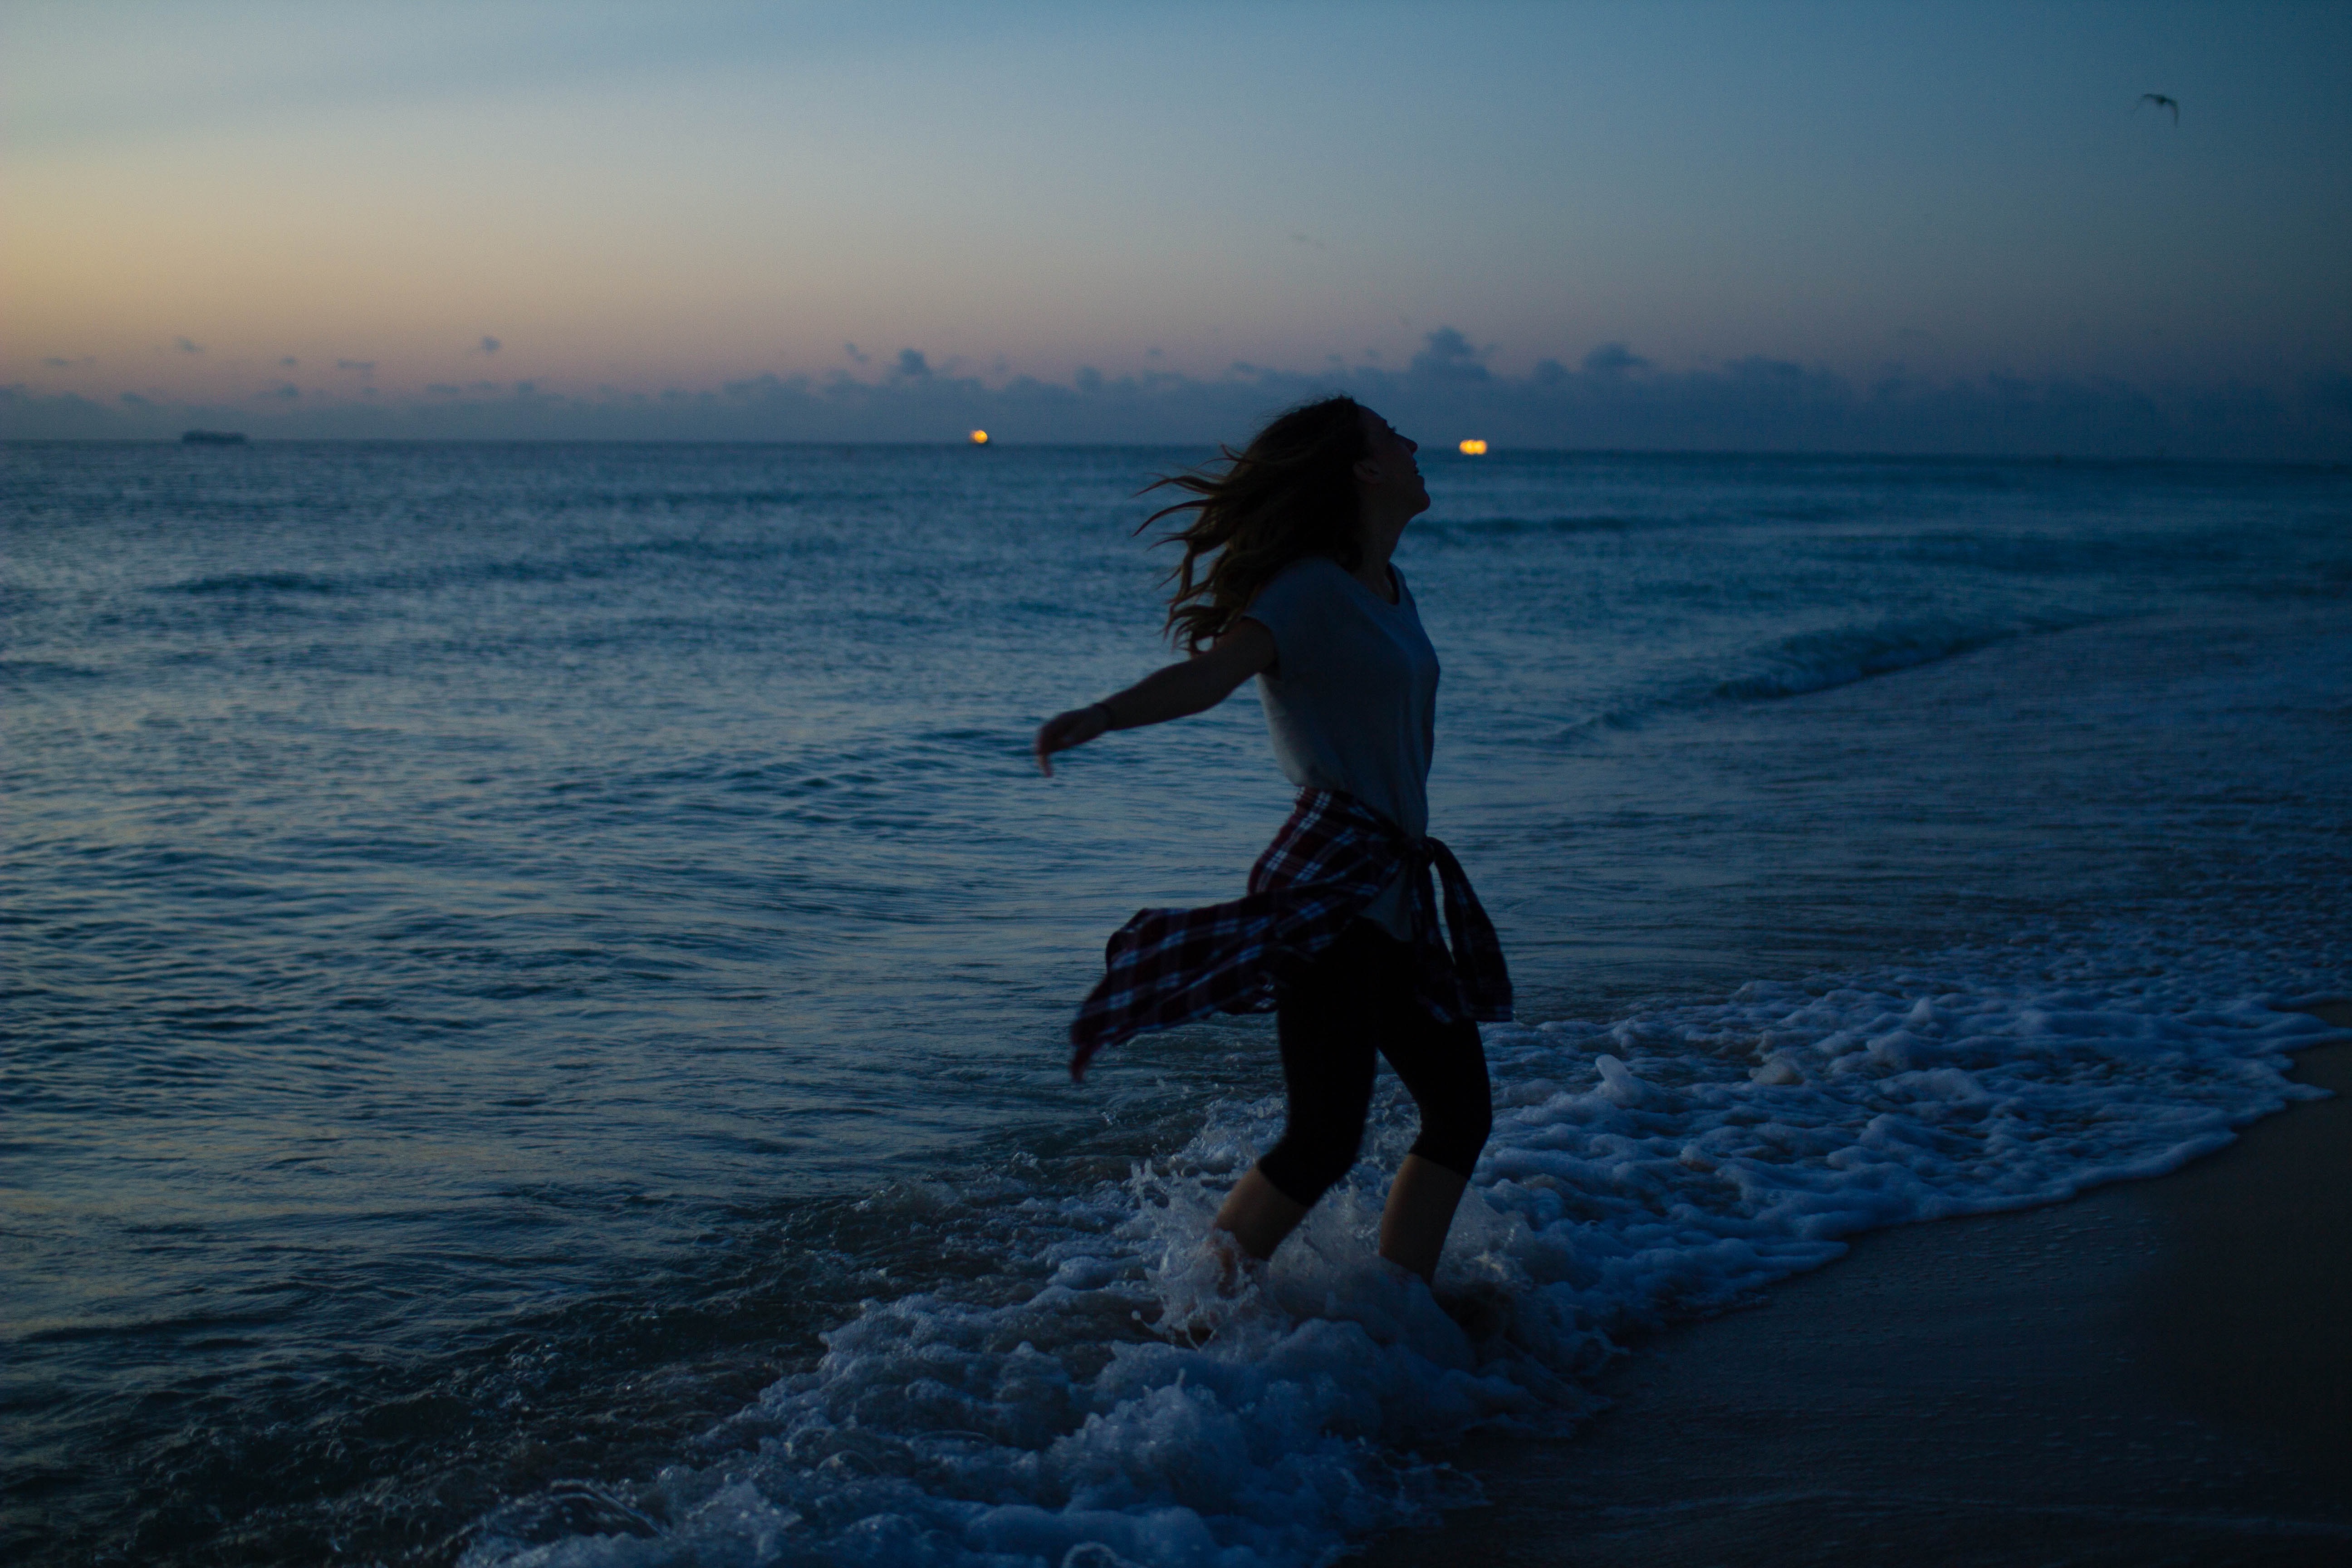
beach, sea, coast, ocean, horizon, cloud, sunrise, sunset, morning, shore, wave, evening, blue, body of water, wind wave